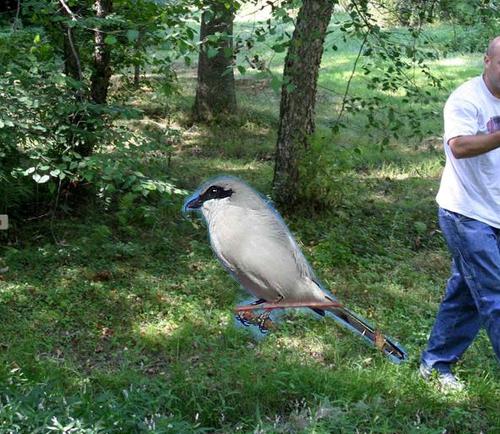
Bird species: Loggerhead_Shrike
Bird type: landbird
Background: land